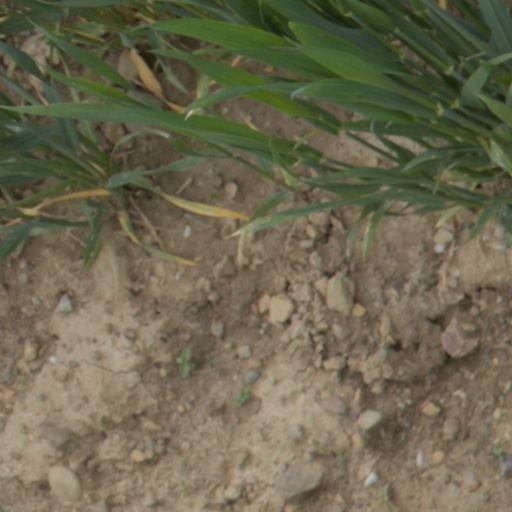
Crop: wheat